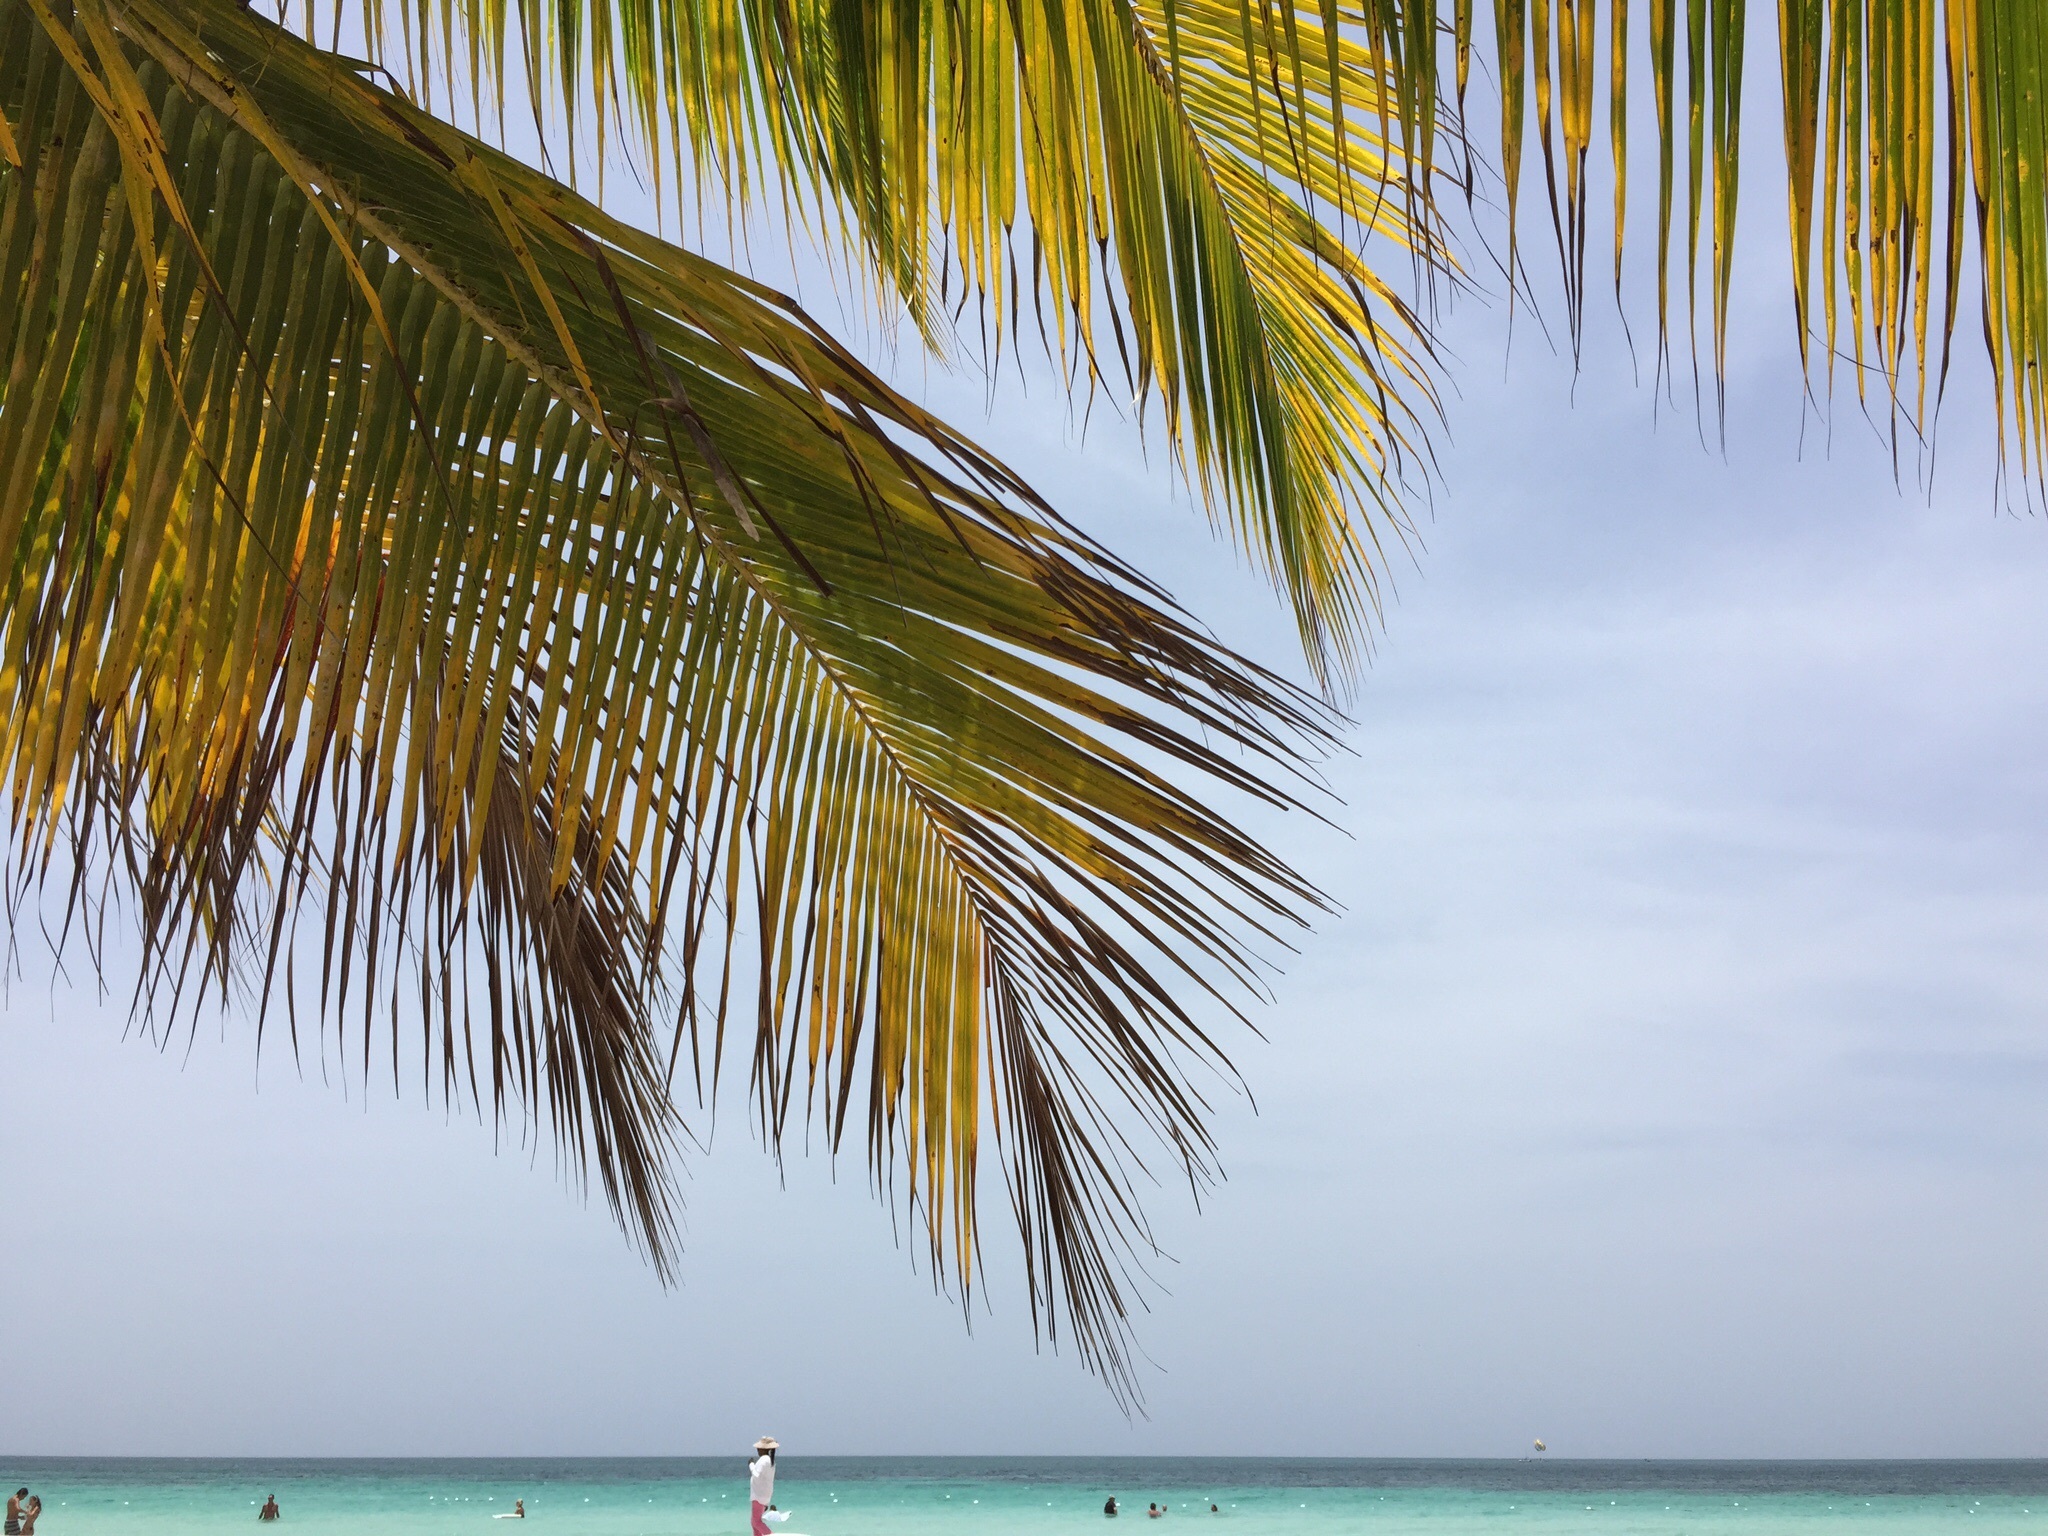
beach, sea, tree, ocean, plant, sunlight, leaf, caribbean, tropics, flowering plant, grass family, woody plant, land plant, arecales, palm family